New Year's Revolution (2007)

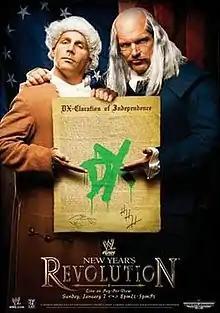
Promotional poster featuring D-Generation X (Shawn Michaels and Triple H)

The 2007 New Year's Revolution was a professional wrestling pay-per-view (PPV) event produced by World Wrestling Entertainment (WWE). It was the third annual New Year's Revolution and took place on January 7, 2007, at Kemper Arena in Kansas City, Missouri, held exclusively for wrestlers from the promotion's Raw brand division. The New Year's Revolution PPV was discontinued after this 2007 event due to the reduction in the number of PPVs per year following WWE's discontinuation of brand-exclusive PPVs after WrestleMania 23 in April. In January 2020, WWE revived the event's name for a series of WWE Live shows called the New Year's Revolution Tour, and then revived it again for a special episode of "SmackDown" in January 2024.